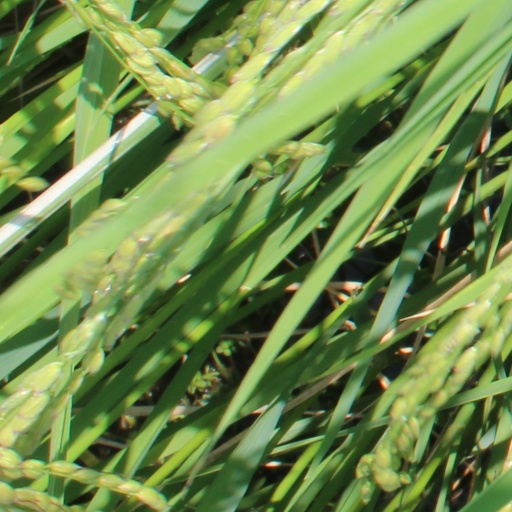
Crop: rice